Zaï

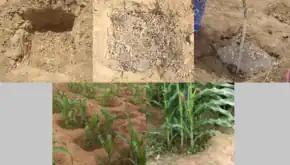
Zaï pit process

Zaï or tassa is a farming technique of digging pits in less permeable soil to catch water and concentrate compost. The pits are between across and around deep, spaced approximately apart. The technique is traditionally used in western Sahel (Burkina Faso, Niger, Mali) to restore degraded drylands and increase soil fertility.